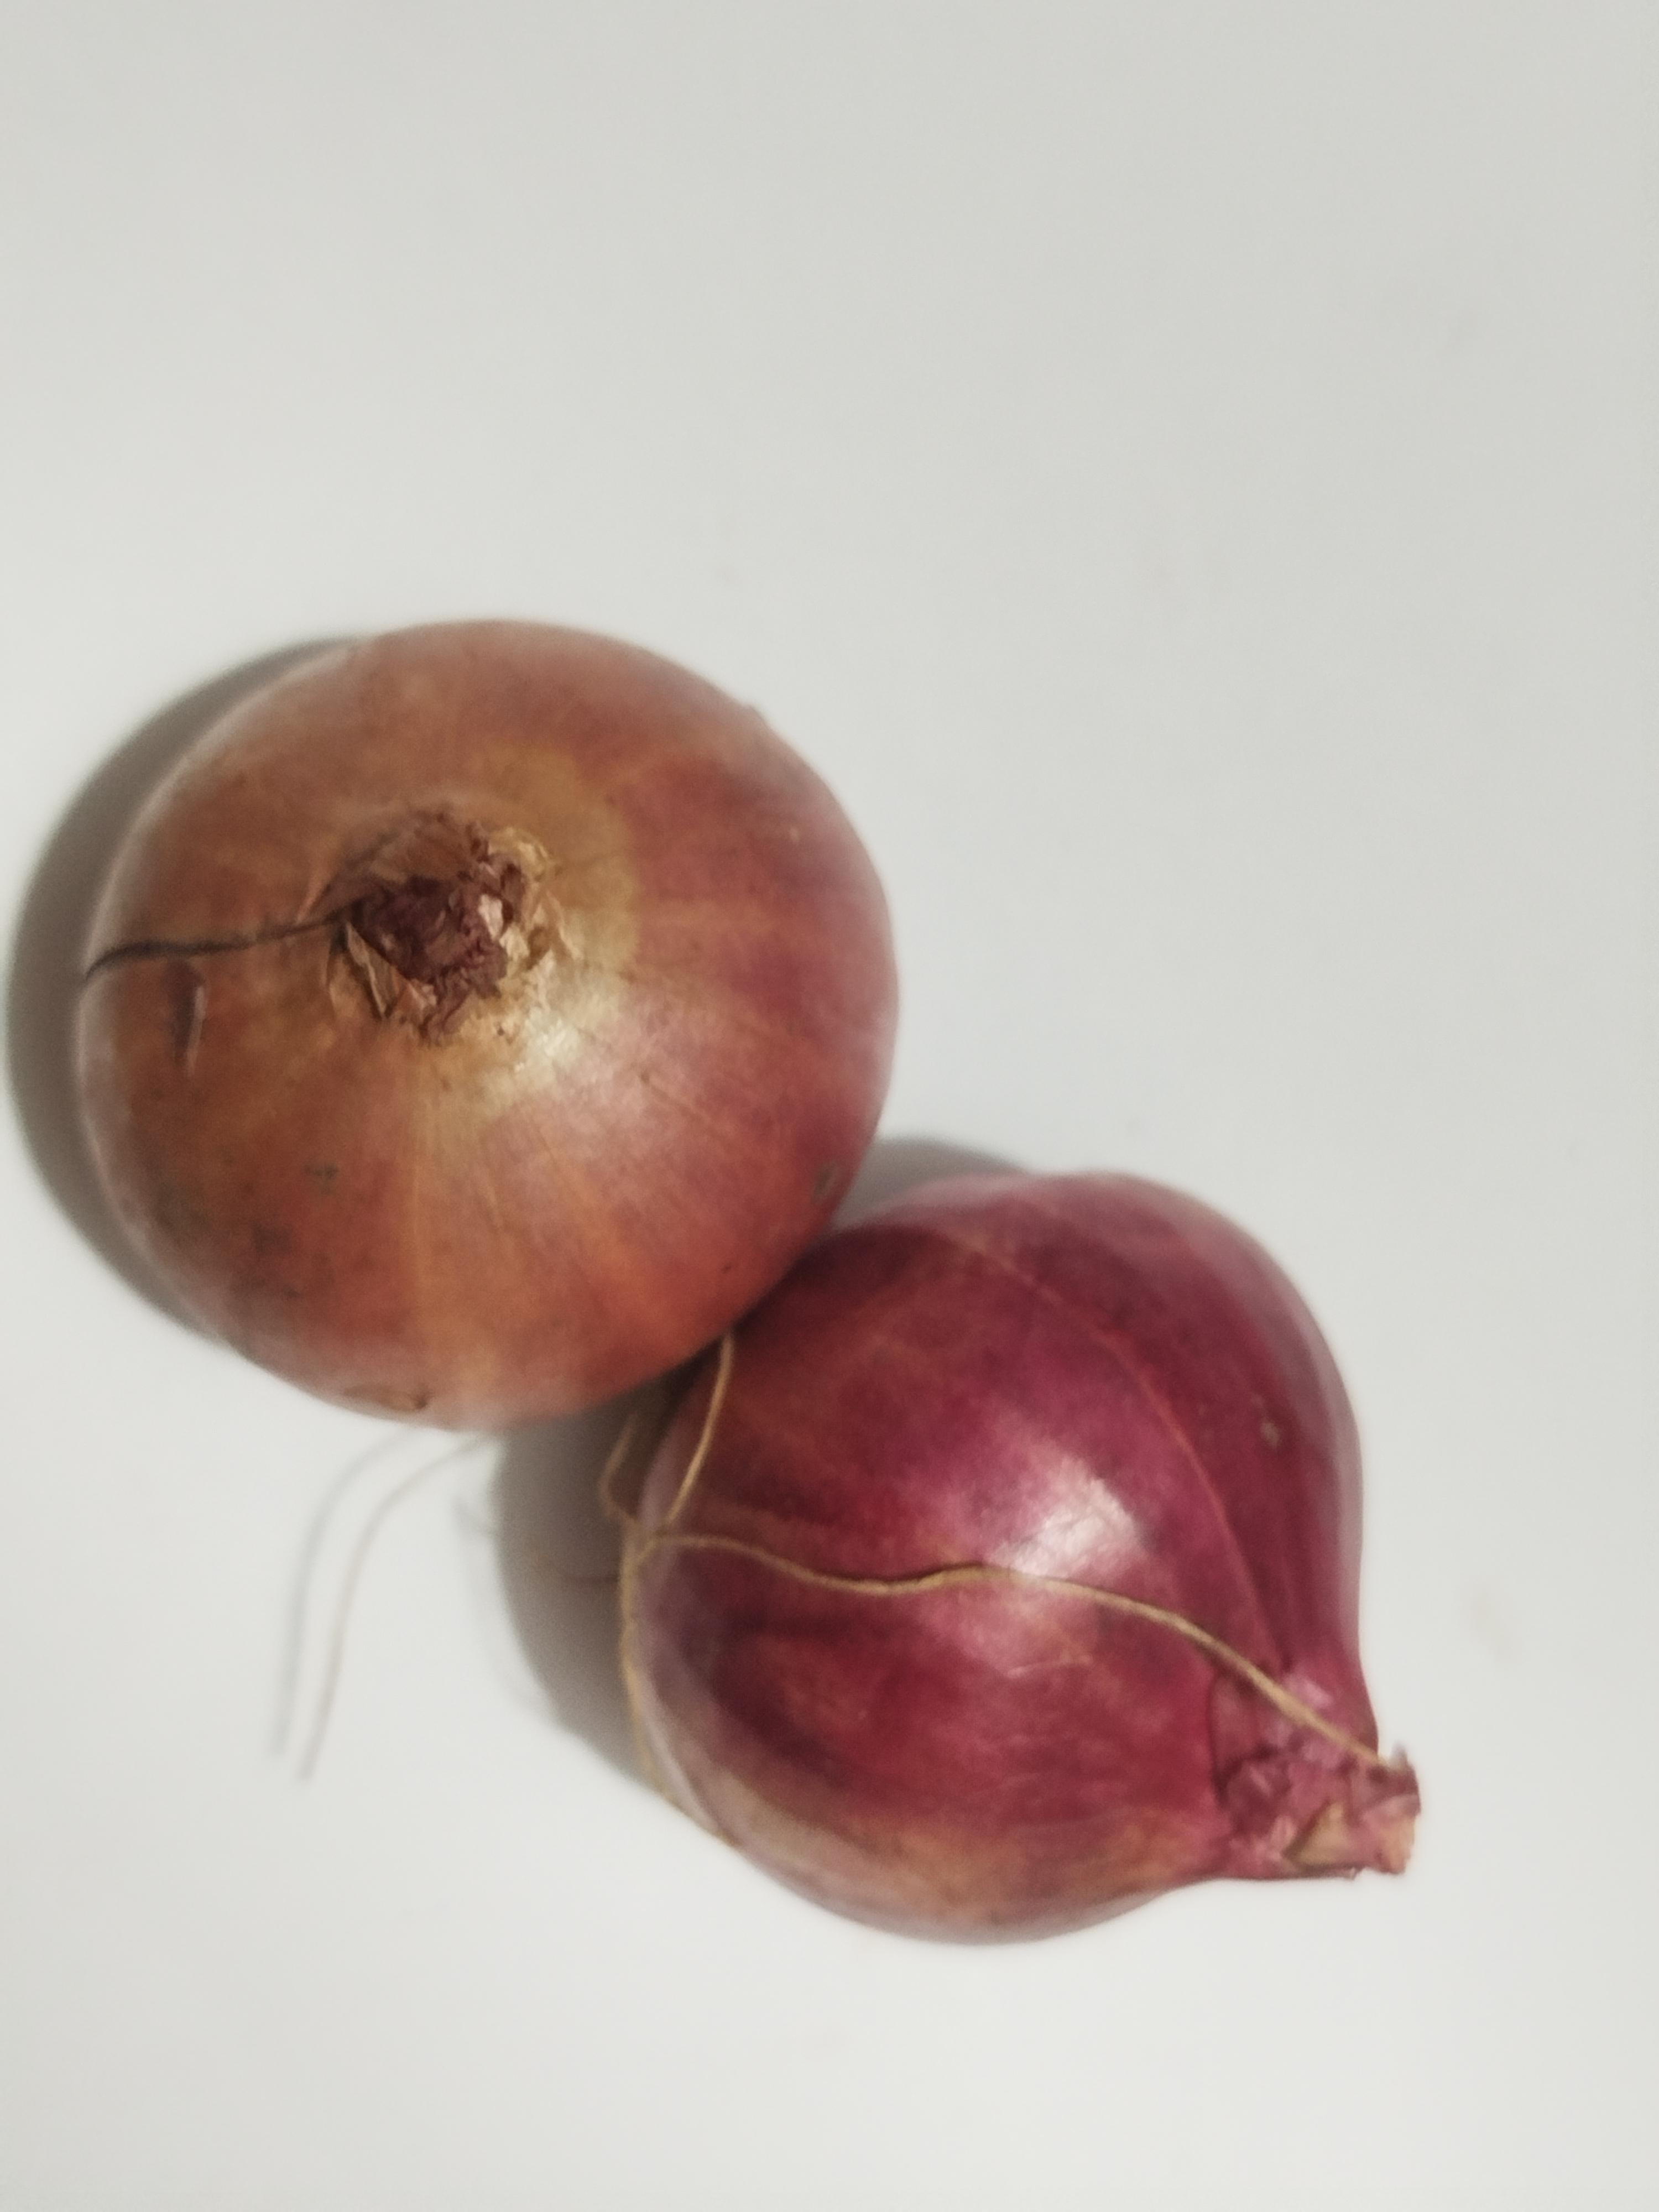
Label: Onion